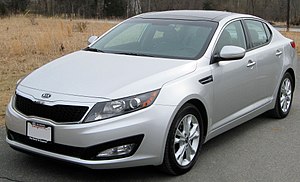
Kia Motors / Modeller
Kia Motors KRX: 000270